Gosannen War

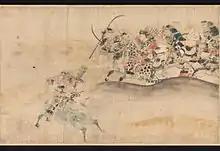

The Gosannen War (後三年合戦, "gosannen kassen"), also known as the Later Three-Year War, was fought in the late 1080s in Japan's Mutsu Province on the island of Honshū.